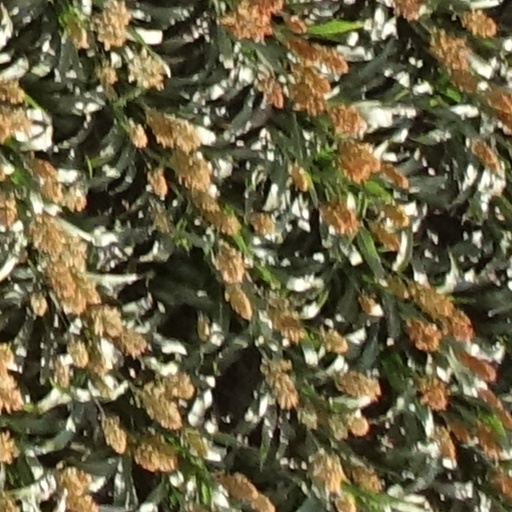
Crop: sorghum